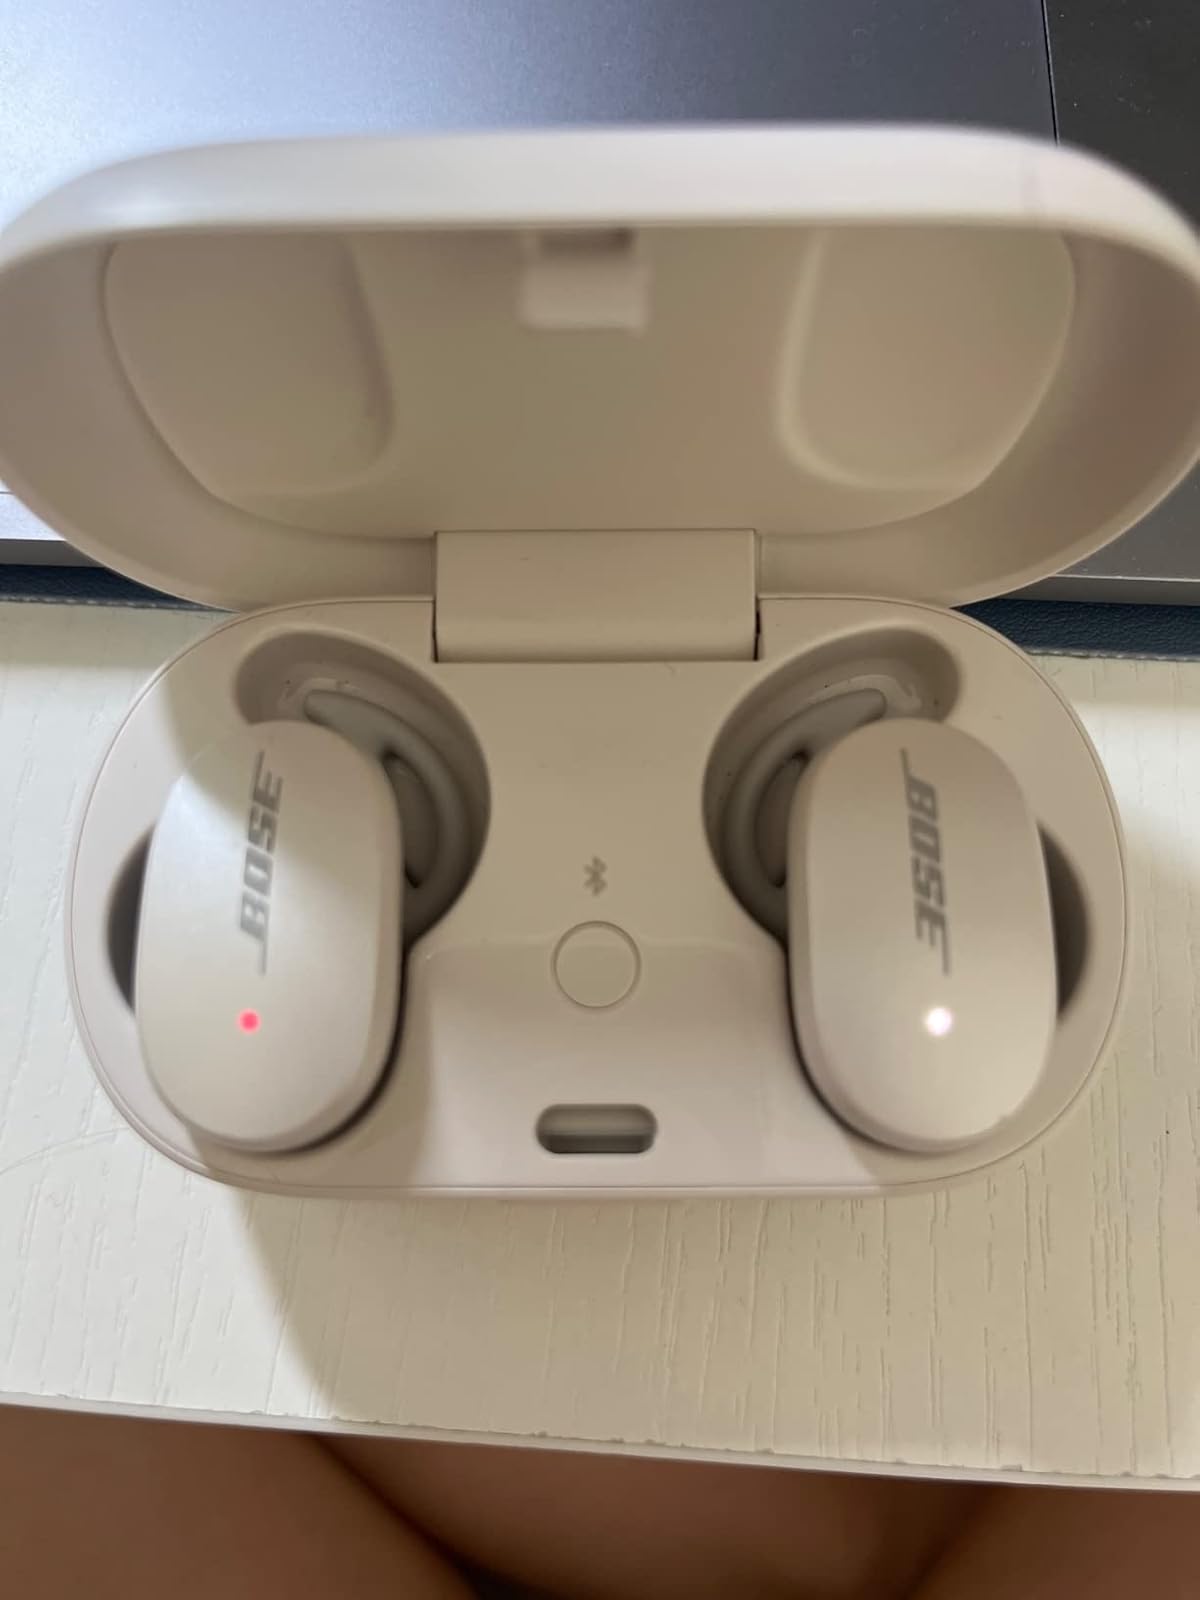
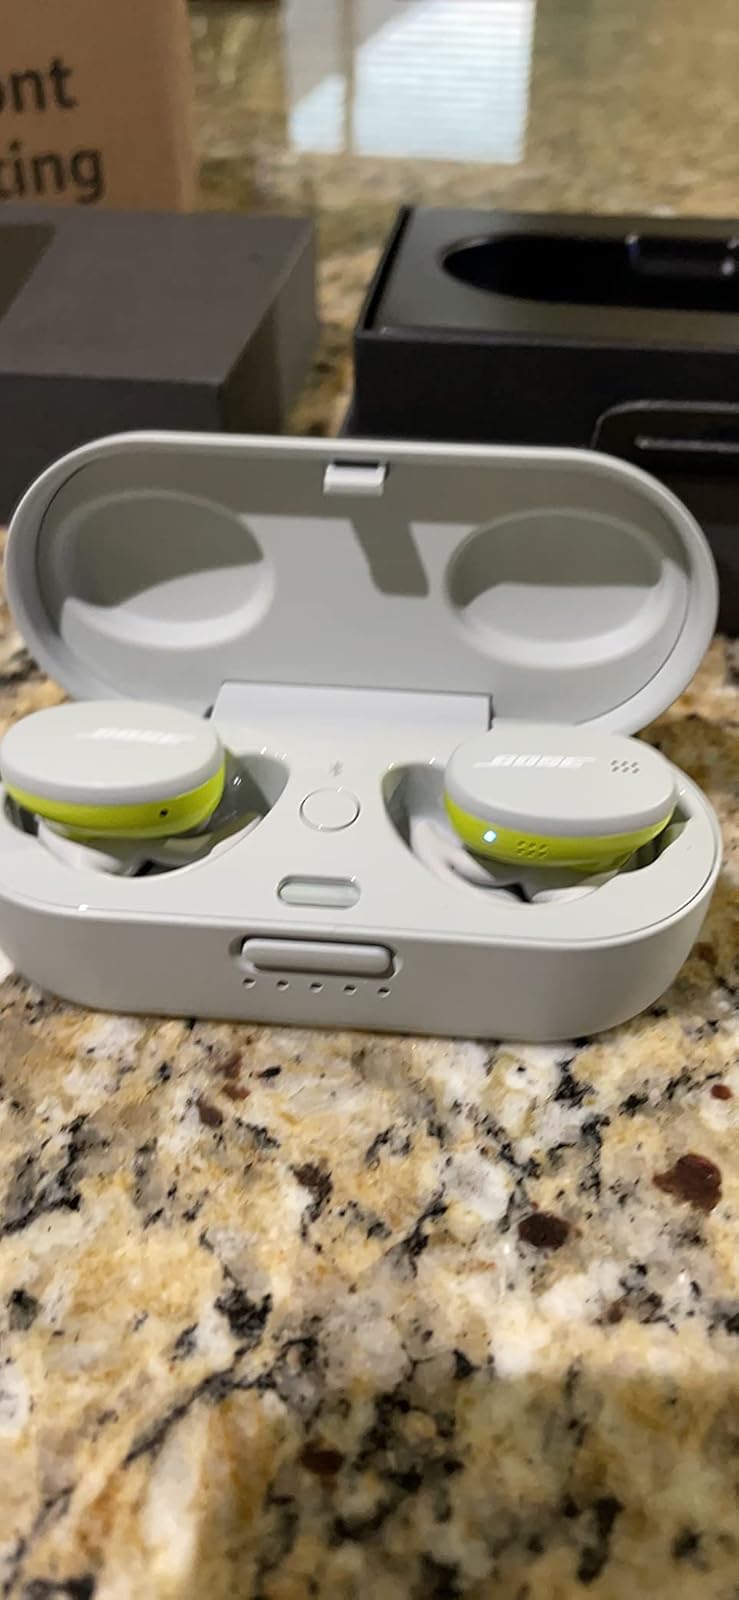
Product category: earbuds
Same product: no